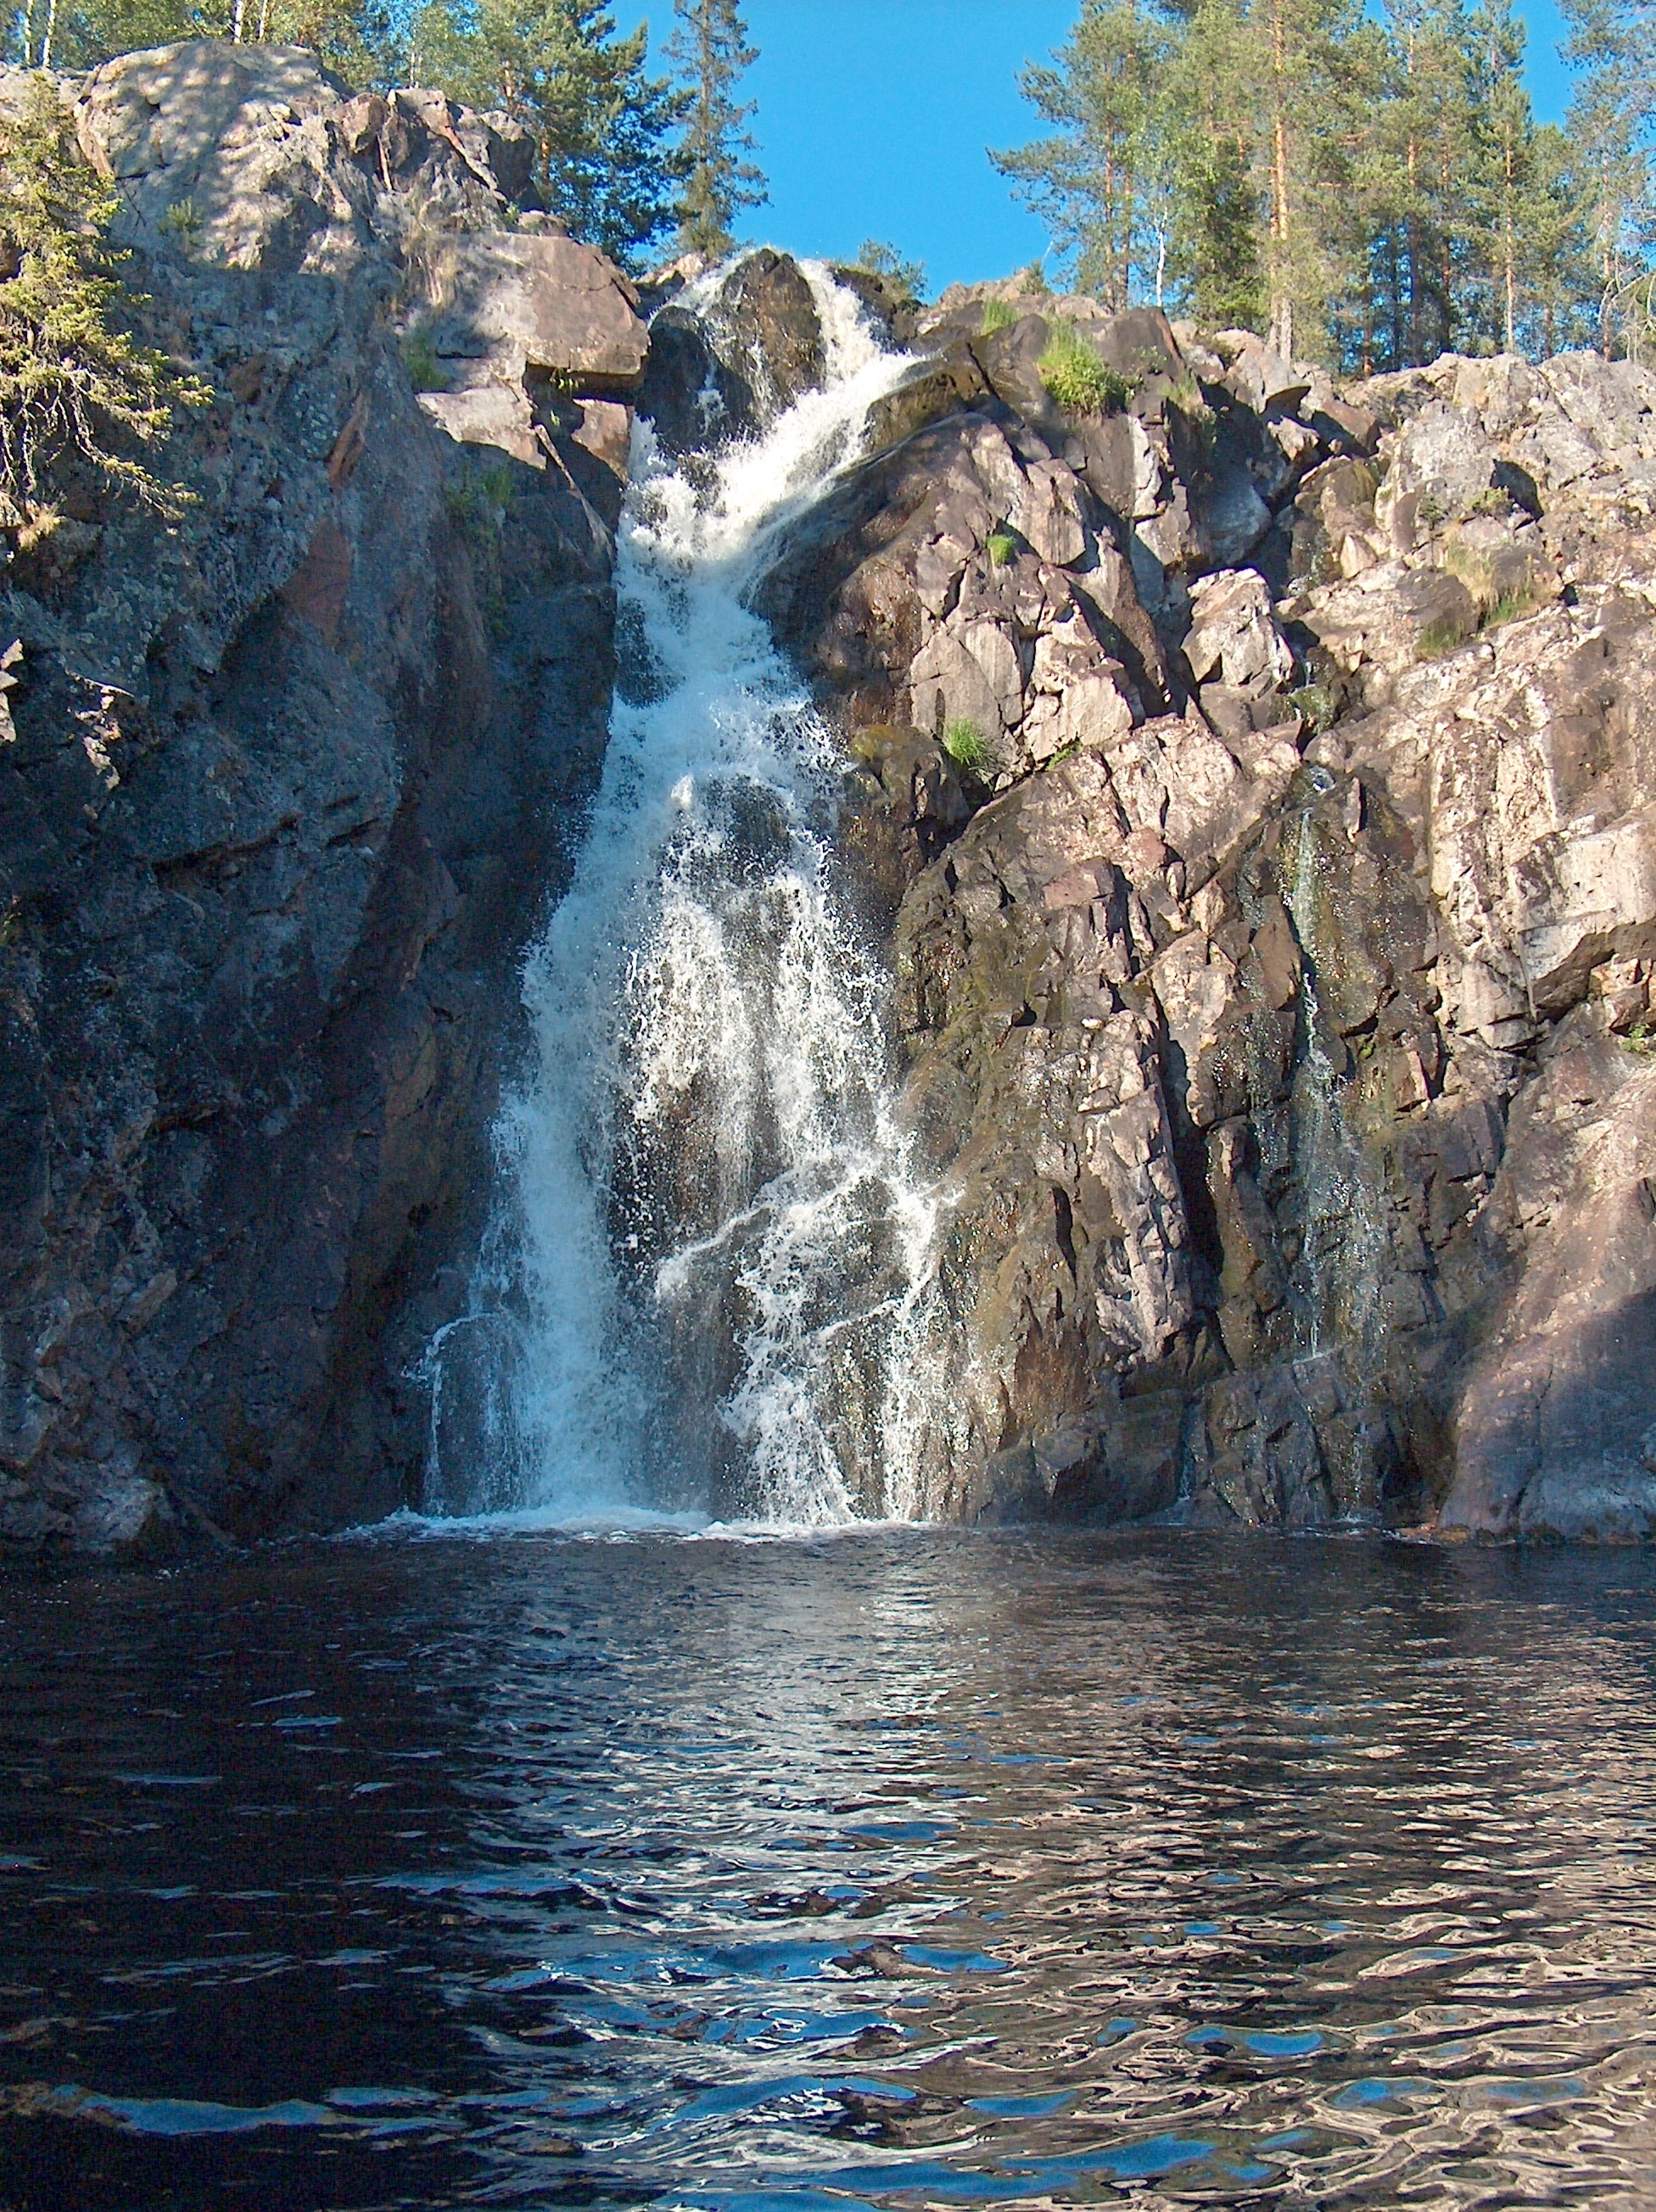
sea, water, rock, waterfall, river, cliff, rapid, canyon, terrain, body of water, water feature